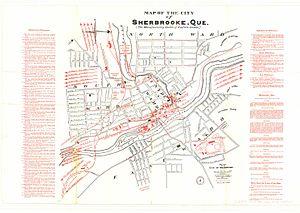
Plan de Sherbrooke en 1910
Sherbrooke est une ville canadienne située au Québec, au confluent des rivières Magog et Saint-François. Elle se trouve à environ 130 kilomètres à l'est de Montréal et à peu près 50 kilomètres au nord de la frontière américaine. Sherbrooke est le principal centre économique, culturel et institutionnel de la région administrative de l'Estrie, d'où son surnom de « la Reine des Cantons-de-l'Est ». Elle est le siège d'un archevêché catholique. Sa population est estimée à 161 323 habitants en 2016 et elle constitue la 6ᵉ ville en importance au Québec. La Région Métropolitaine de Recensement de Sherbrooke compte quant à elle 212 105 habitants et constitue la 4ᵉ plus grande RMR au Québec et la 20ᵉ au Canada.